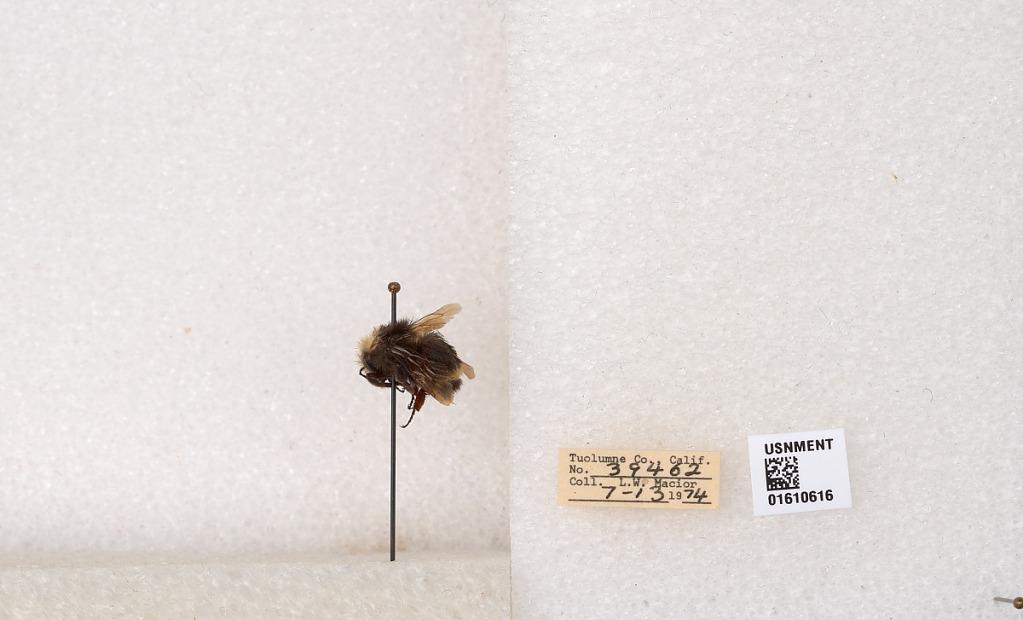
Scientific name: Bombus (Pyrobombus) vosnesenskii Radoszkowski
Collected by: L. Macior
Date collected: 1974-7-13
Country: United States
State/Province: California
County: Tuolumne
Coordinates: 37.9712, -120.228